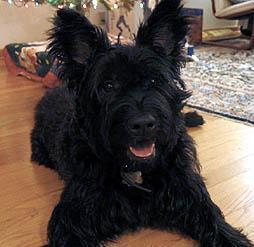
Scotch_terrier